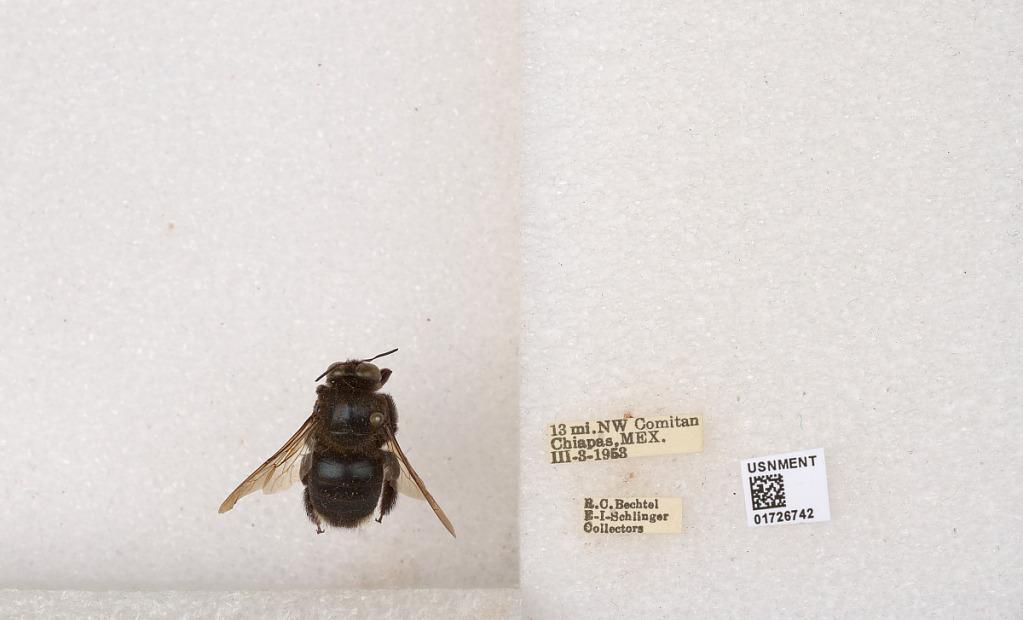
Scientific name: Xylocopa (Schonnherria) lateralis Say
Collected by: R. Bechtel & E. Schlinger
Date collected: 1953-3-3
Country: Mexico
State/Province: Chiapas
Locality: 13 mi. NW Comitan